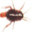
Label: cockroach